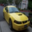
Label: automobile